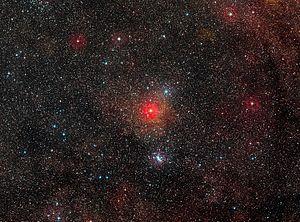
Une hypergéante jaune est une étoile massive à l'atmosphère étendue et de classe spectrale variant de la fin de la classe A jusqu'au début de la classe K sur le diagramme Hertzsprung-Russell. Sa masse initiale équivaut à 20 à 50 masses solaires, mais à ce stade, elle a pu perdre jusqu'à la moitié de cette masse. Jusqu'ici, seule une poignée d'entre elles sont répertoriées dans notre galaxie.